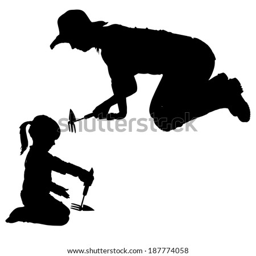
vector silhouette of the woman with children .